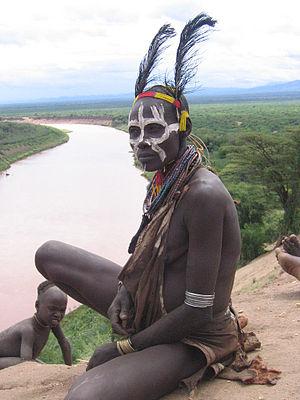
Femme karo (basse vallée de l'Omo, Ethiopie)
L'Omo est une rivière éthiopienne, longue de 760 km, qui se jette dans le lac Turkana par un delta. Elle prend sa source au sud-ouest d’Addis-Abeba et se fraie un chemin tortueux dans le plateau éthiopien. Ses méandres s'élargissent vers le Sud, à mesure que le paysage s'aplanit. Les crues de l'Omo sont essentielles pour les cultures des populations locales.
Les peuples d'Éthiopie sont utilisés depuis 1991 comme base du «fédéralisme ethnique» autour duquel est structurée l'organisation interne du pays. Les régions administratives sont nommées à partir de déterminants «ethniques» présumés caractériser la majorité des habitants.